2014 Dan River coal ash spill

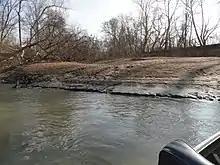
Coal ash deposits on the Dan River shoreline, downstream from the spill

On February 2, 2014 a drainage pipe burst at a coal ash containment pond owned by Duke Energy in Eden, North Carolina, sending 39,000 tons of coal ash into the Dan River. In addition to the coal ash, 27 million gallons of wastewater from the plant was released into the river. The broken pipe was left unsealed for almost a week before the draining coal ash was stopped. The ash was deposited up to from the site of the spill and contained harmful metals and chemicals. This catastrophe occurred at the site of the Dan River Steam Station, a retired coal power plant which had ceased operation in 2012. Duke Energy apologized for the incident and announced detailed plans for removal of coal ash at the Dan River site. Workers were only able to remove about ten percent of the coal ash that was spilled into the river, but cleanup is ongoing and Duke Energy plans to spend around 3 million dollars to continue the cleanup efforts.